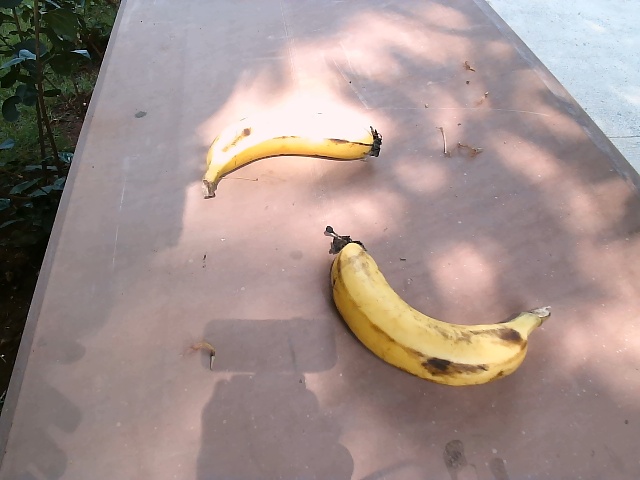
Label: Ripe_Banana